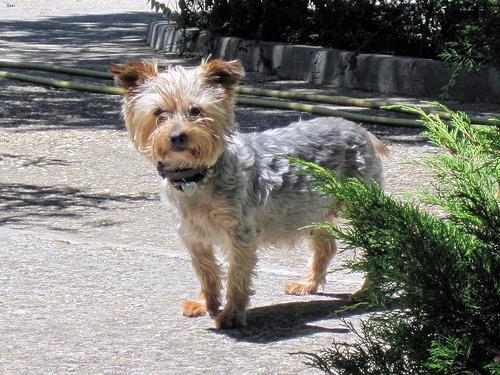
yorkshire terrier